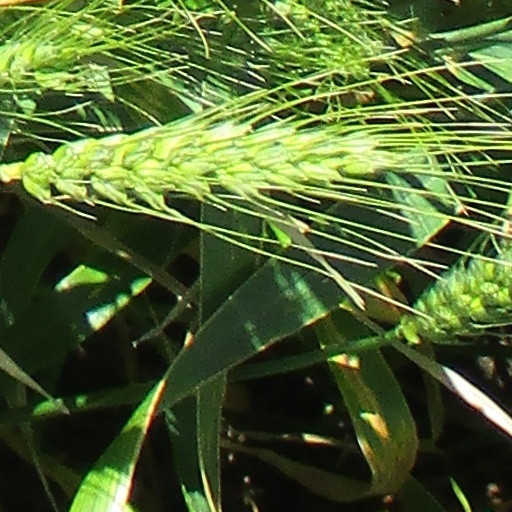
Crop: wheat